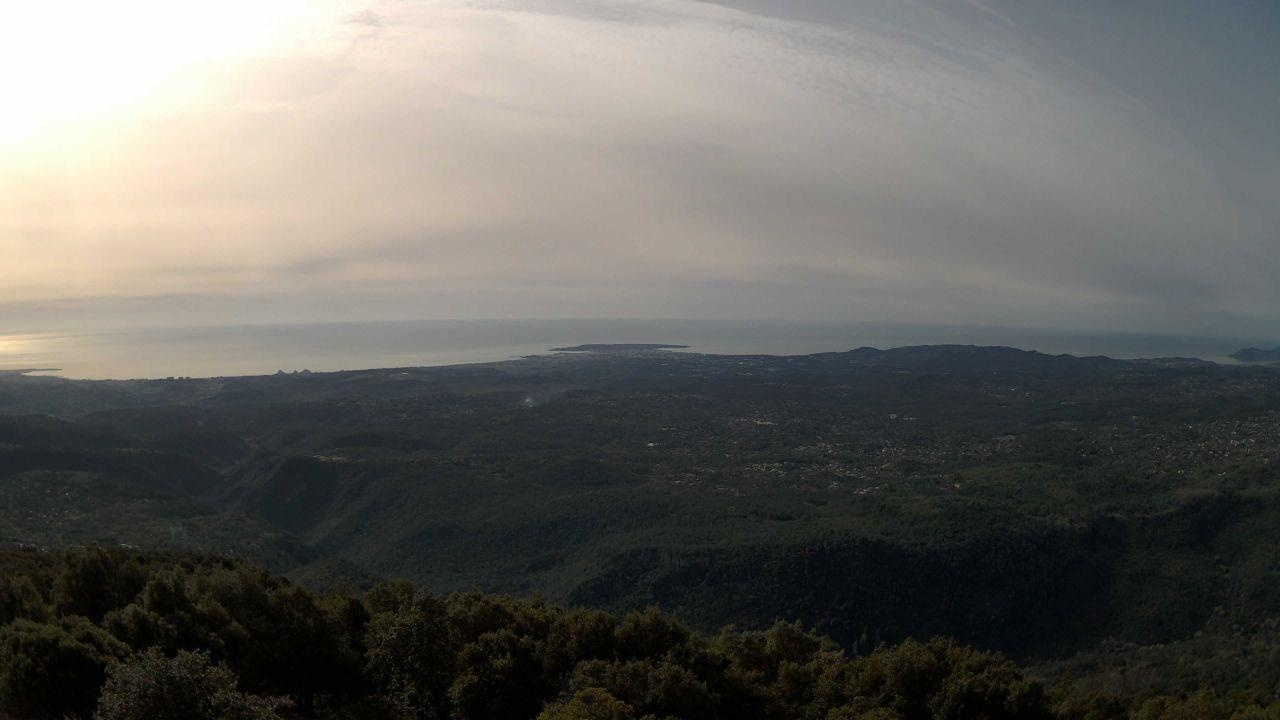
Fire: no
Smoke: no